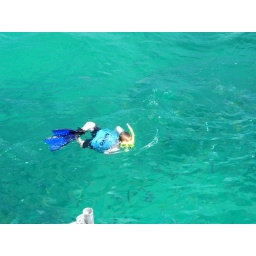
He was so excited! The little yellow &amp;quot;blurs&amp;quot; are fish, brought near the boat by the staff throwing chum.